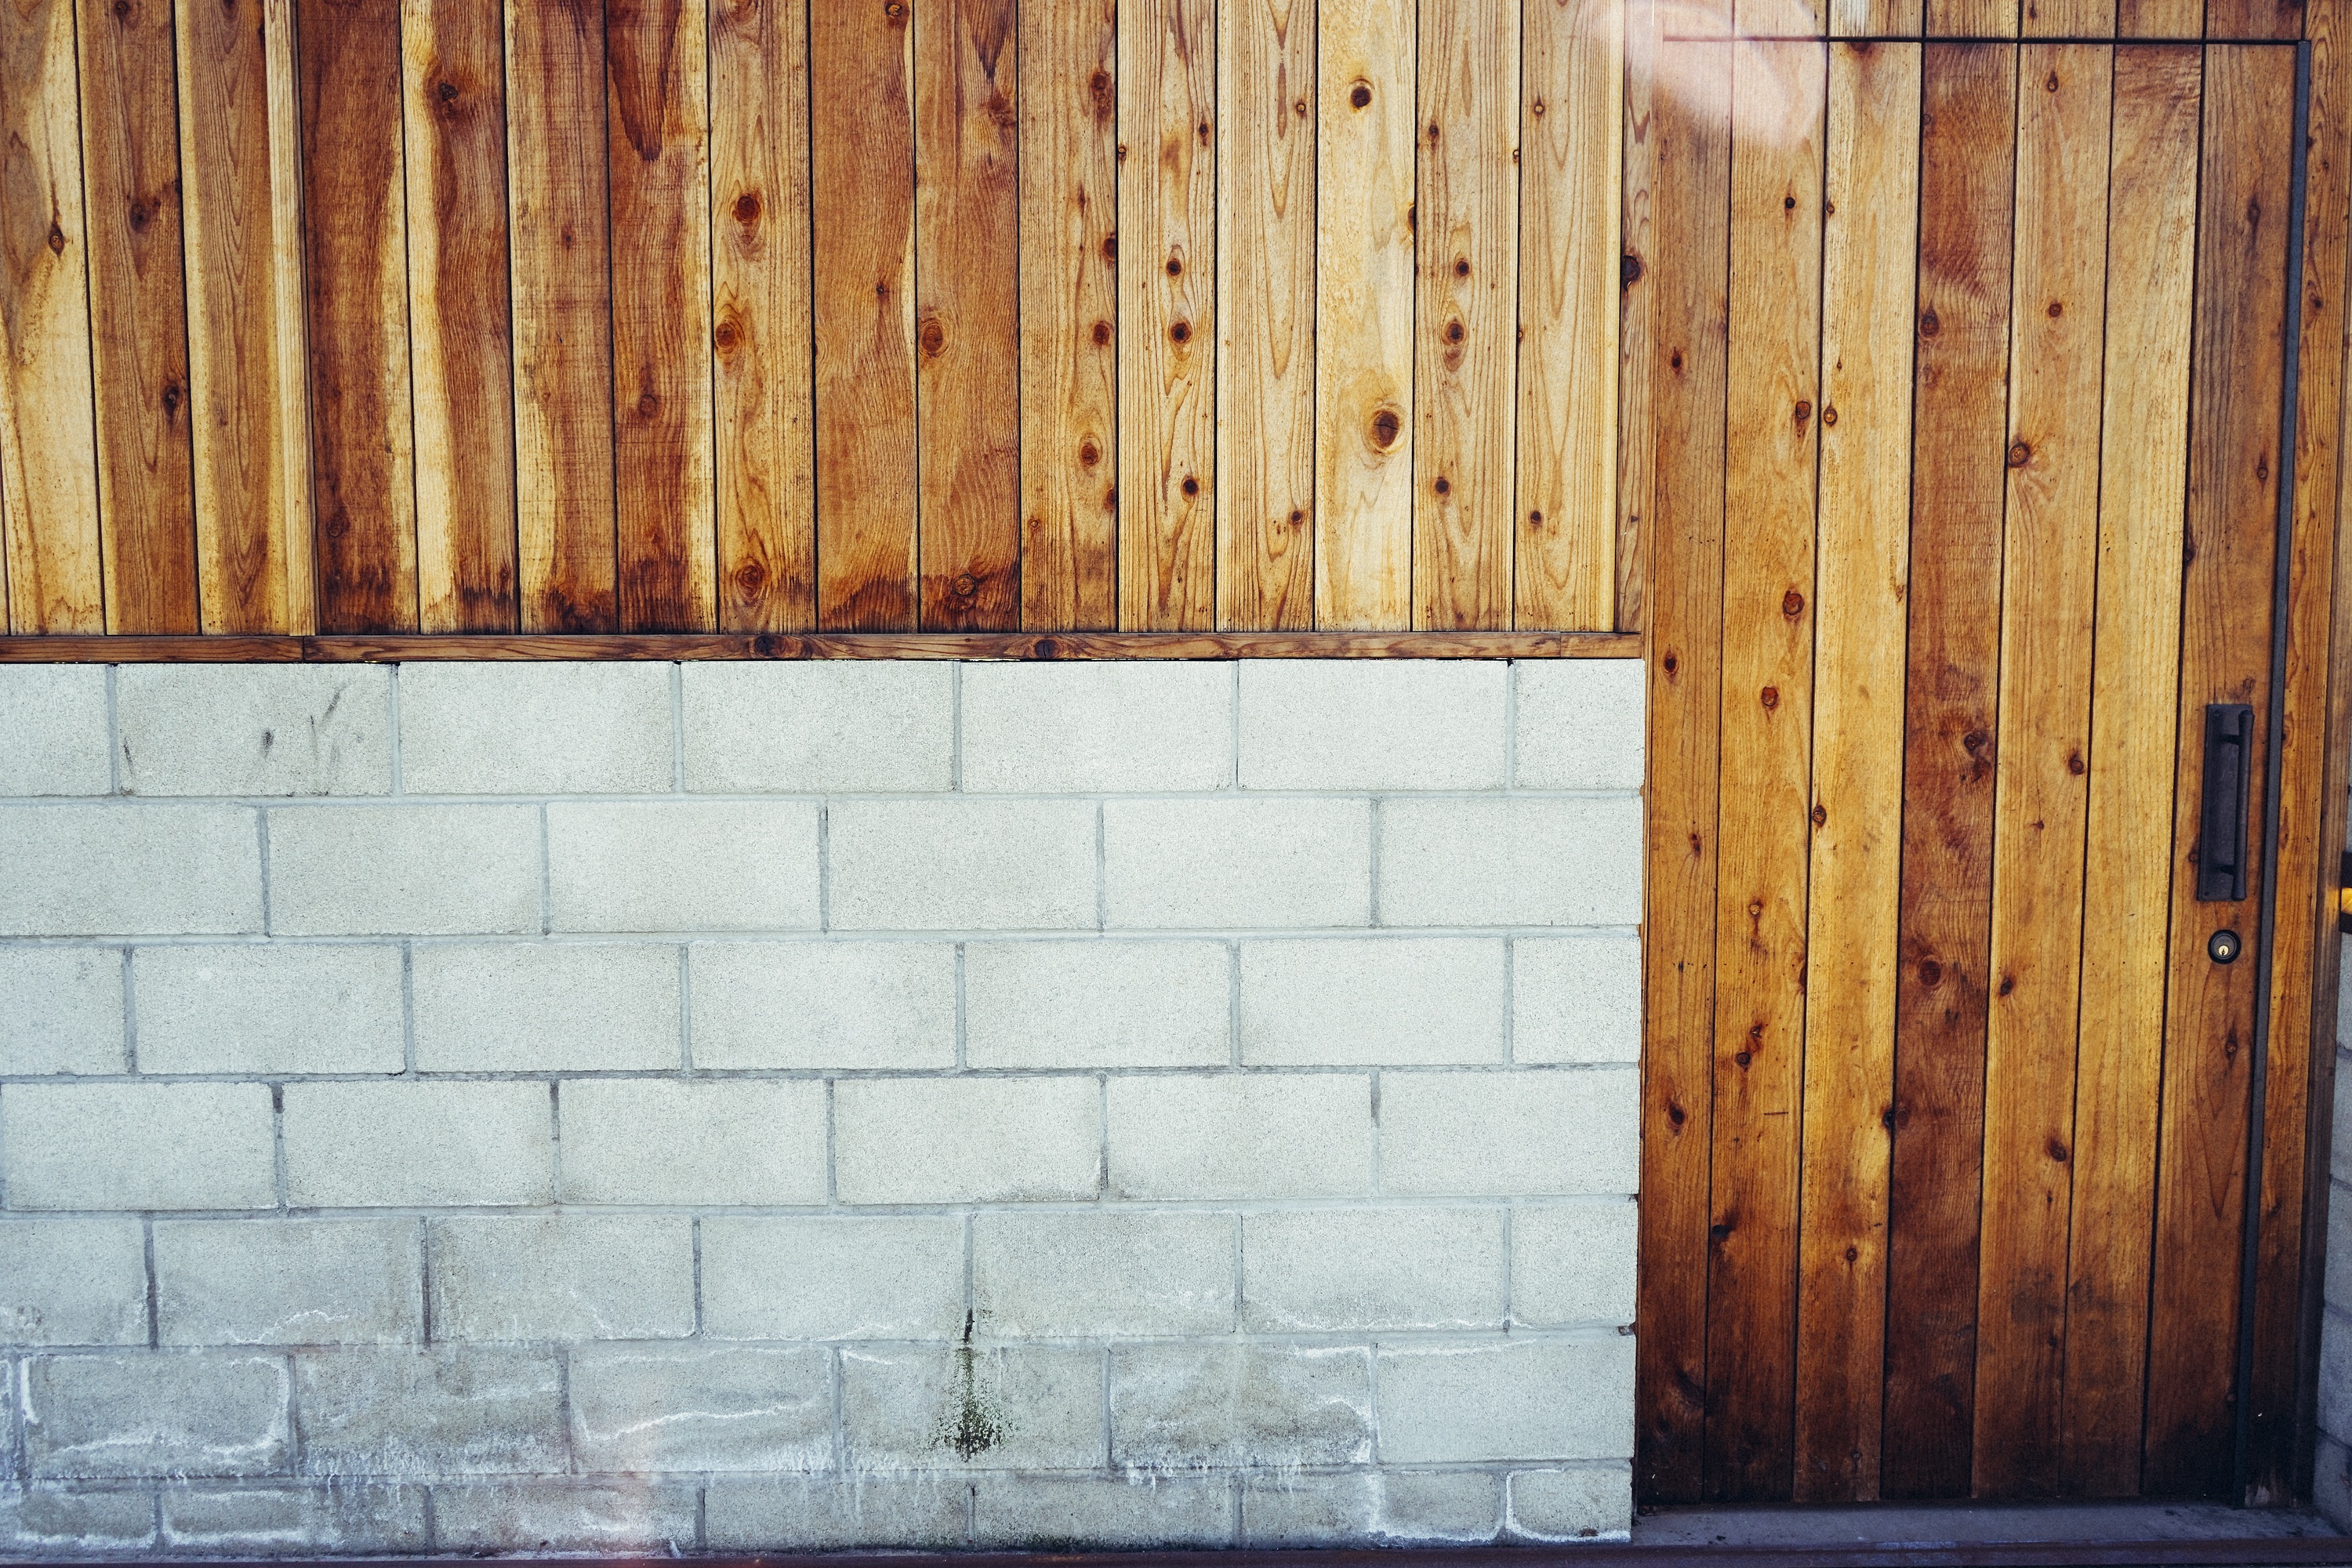
fence, structure, wood, house, floor, building, old, wall, rustic, brown, facade, exterior, brick, door, concrete, handle, hardwood, wooden, keyhole, brickwork, wood paneling, outdoor structure, wood stain, cinder blocks